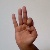
The image shows a hand gesture representing the letter 'F' in Indian Sign Language.